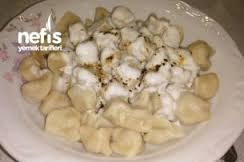
Yemek: manti